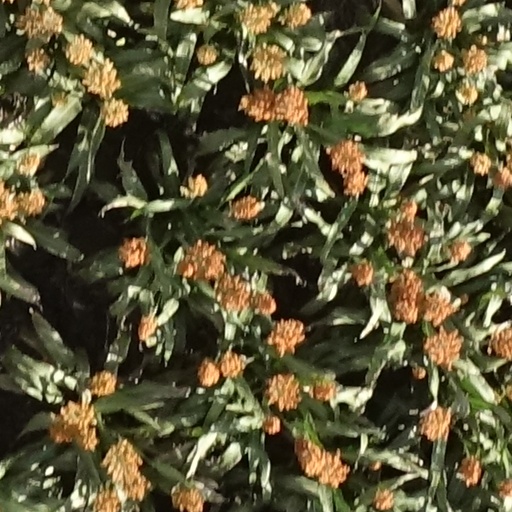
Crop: sorghum